Puttgarden station

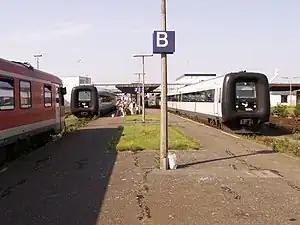

Puttgarden station is a major ferry terminal on the Vogelfluglinie (bird flight line) on the island of Fehmarn in the German state of Schleswig-Holstein. It lies between the town of Puttgarden and Marienleuchte.